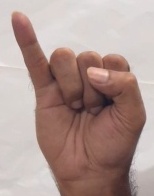
ASL sign: I